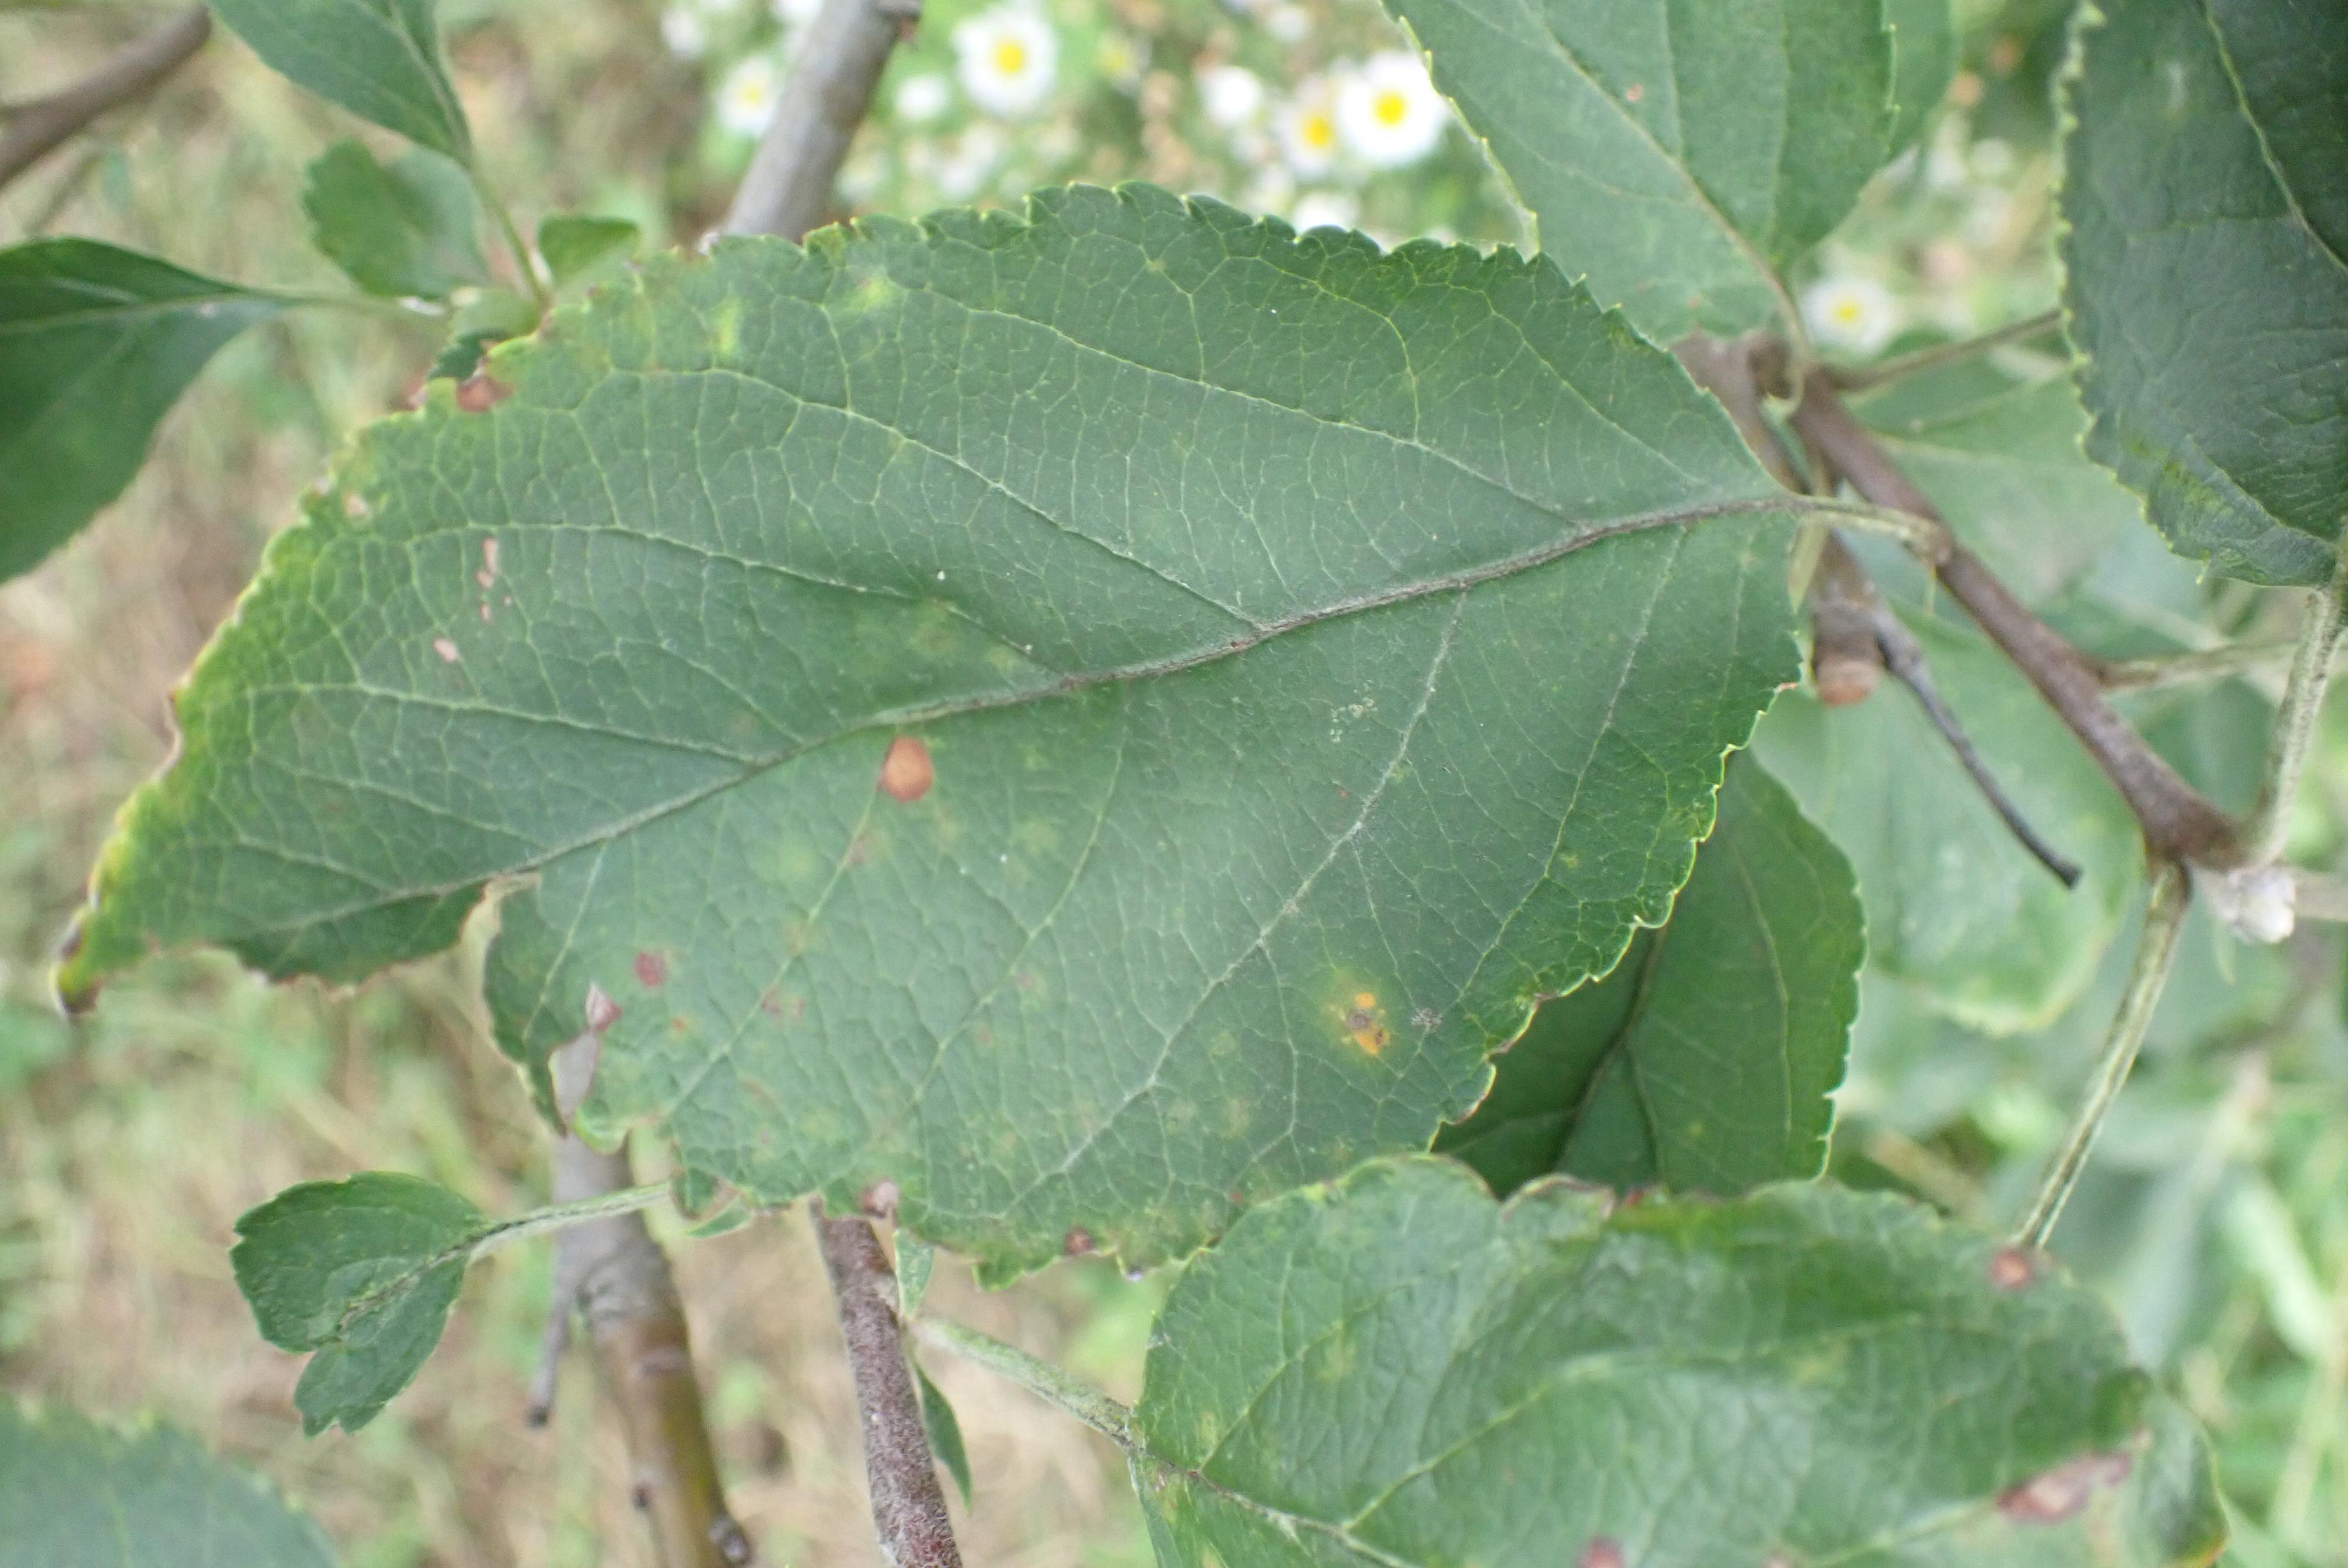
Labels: complex